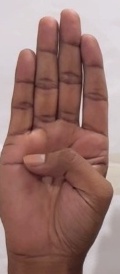
ASL sign: B